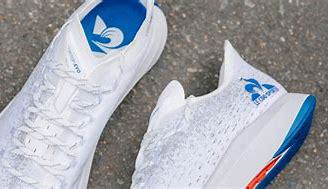
Brand: Le
Model: Coq Sportif 100